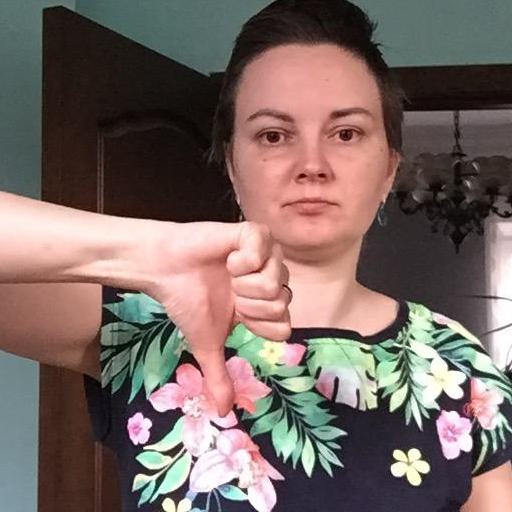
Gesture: dislike